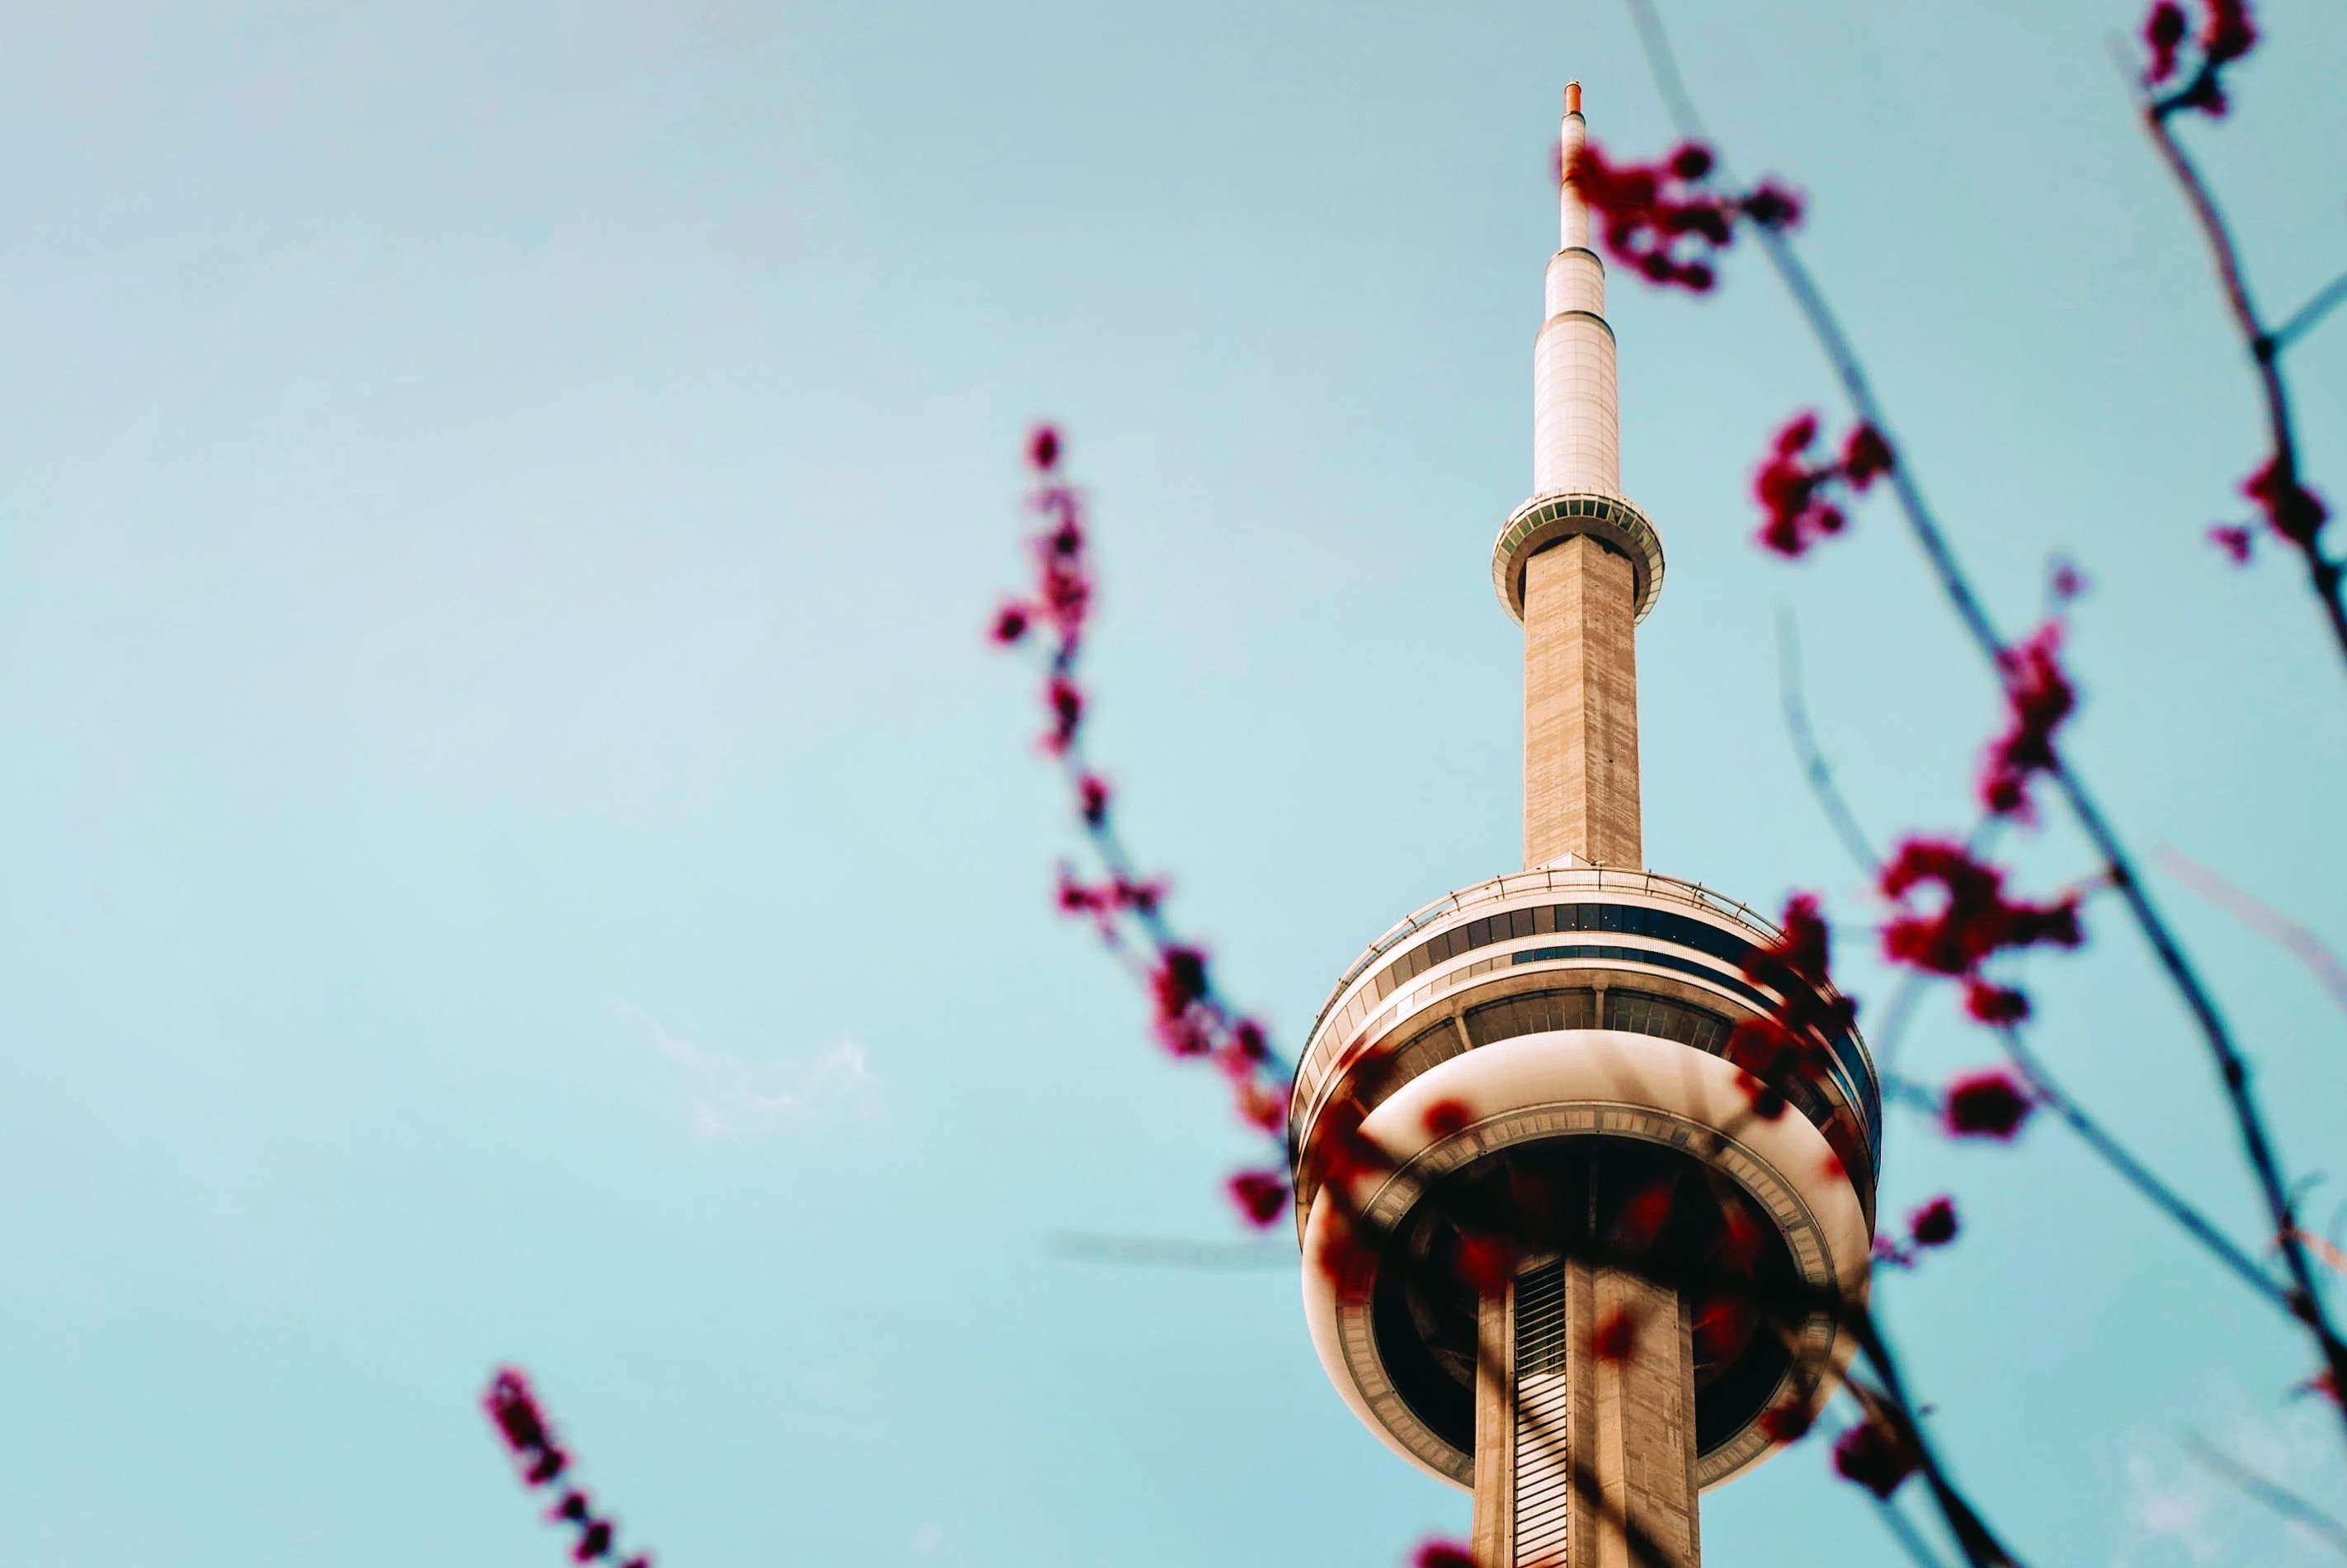
amusement park, architecture, blue sky, high, outdoors, rides, theme park, tower